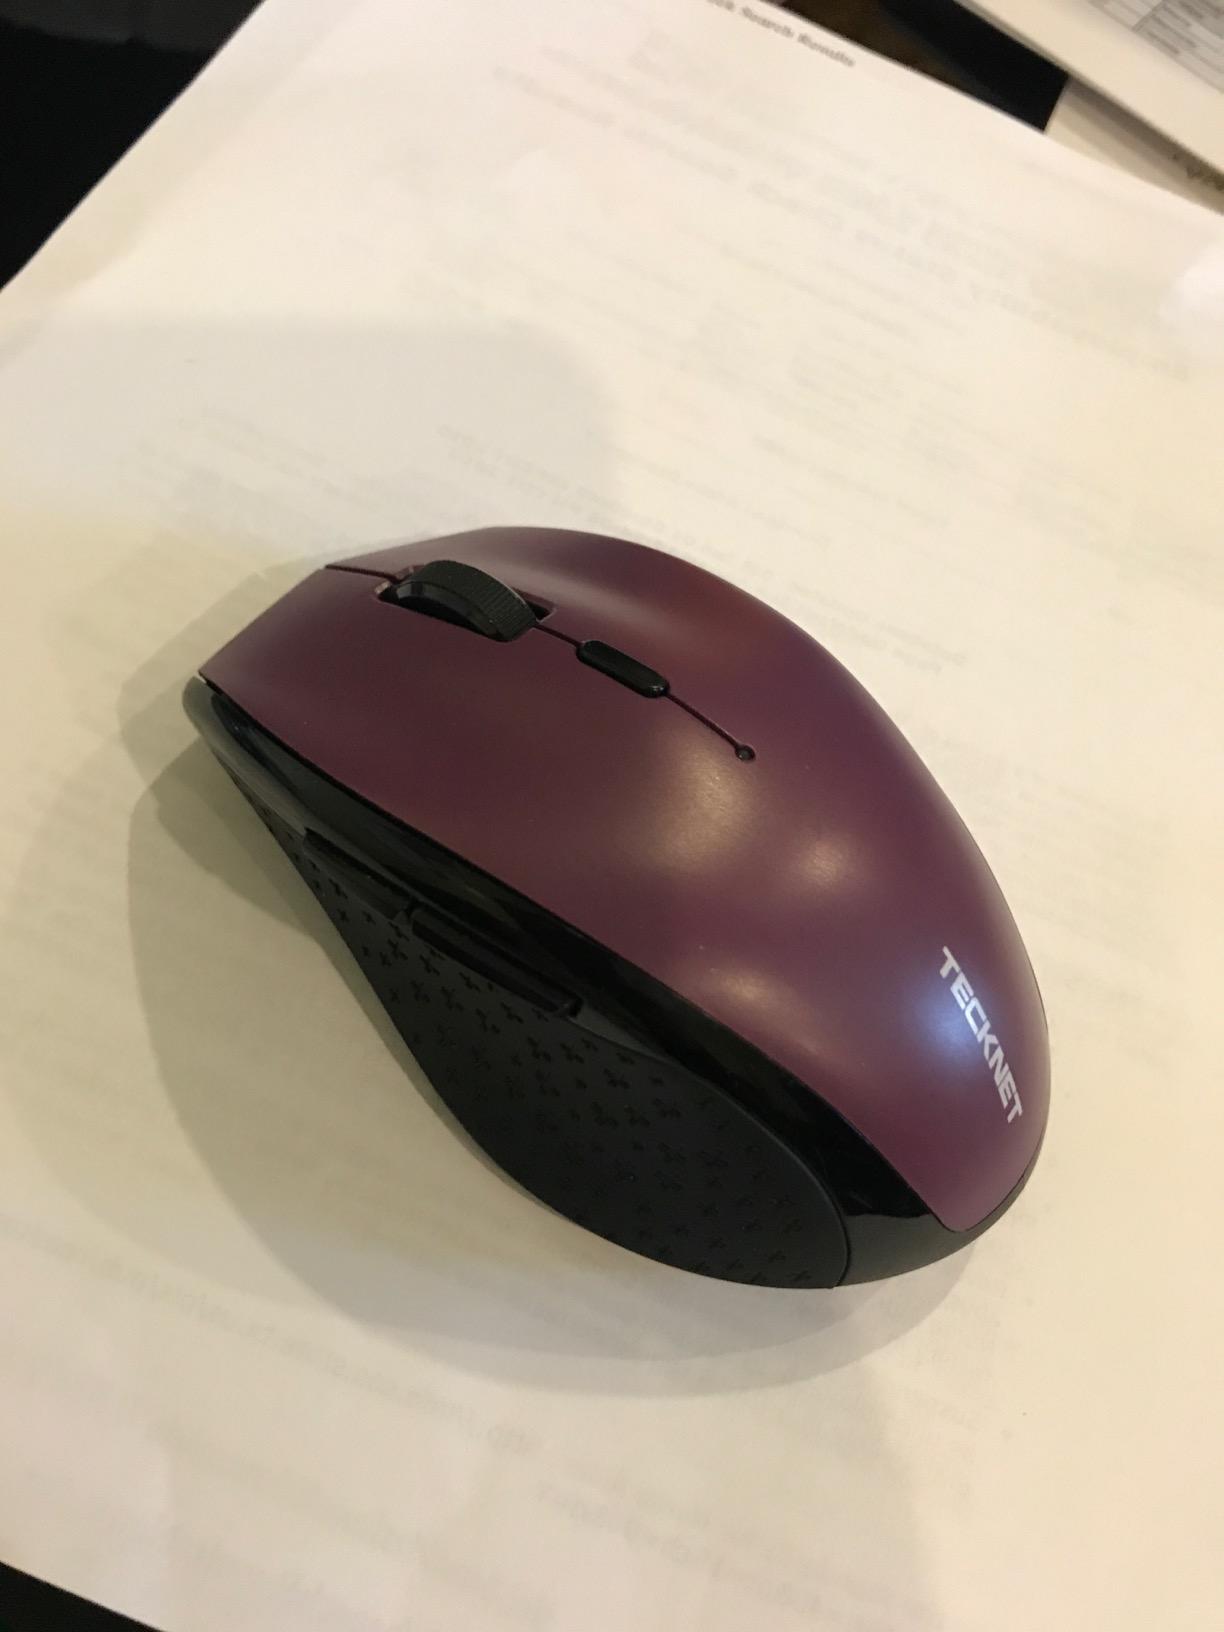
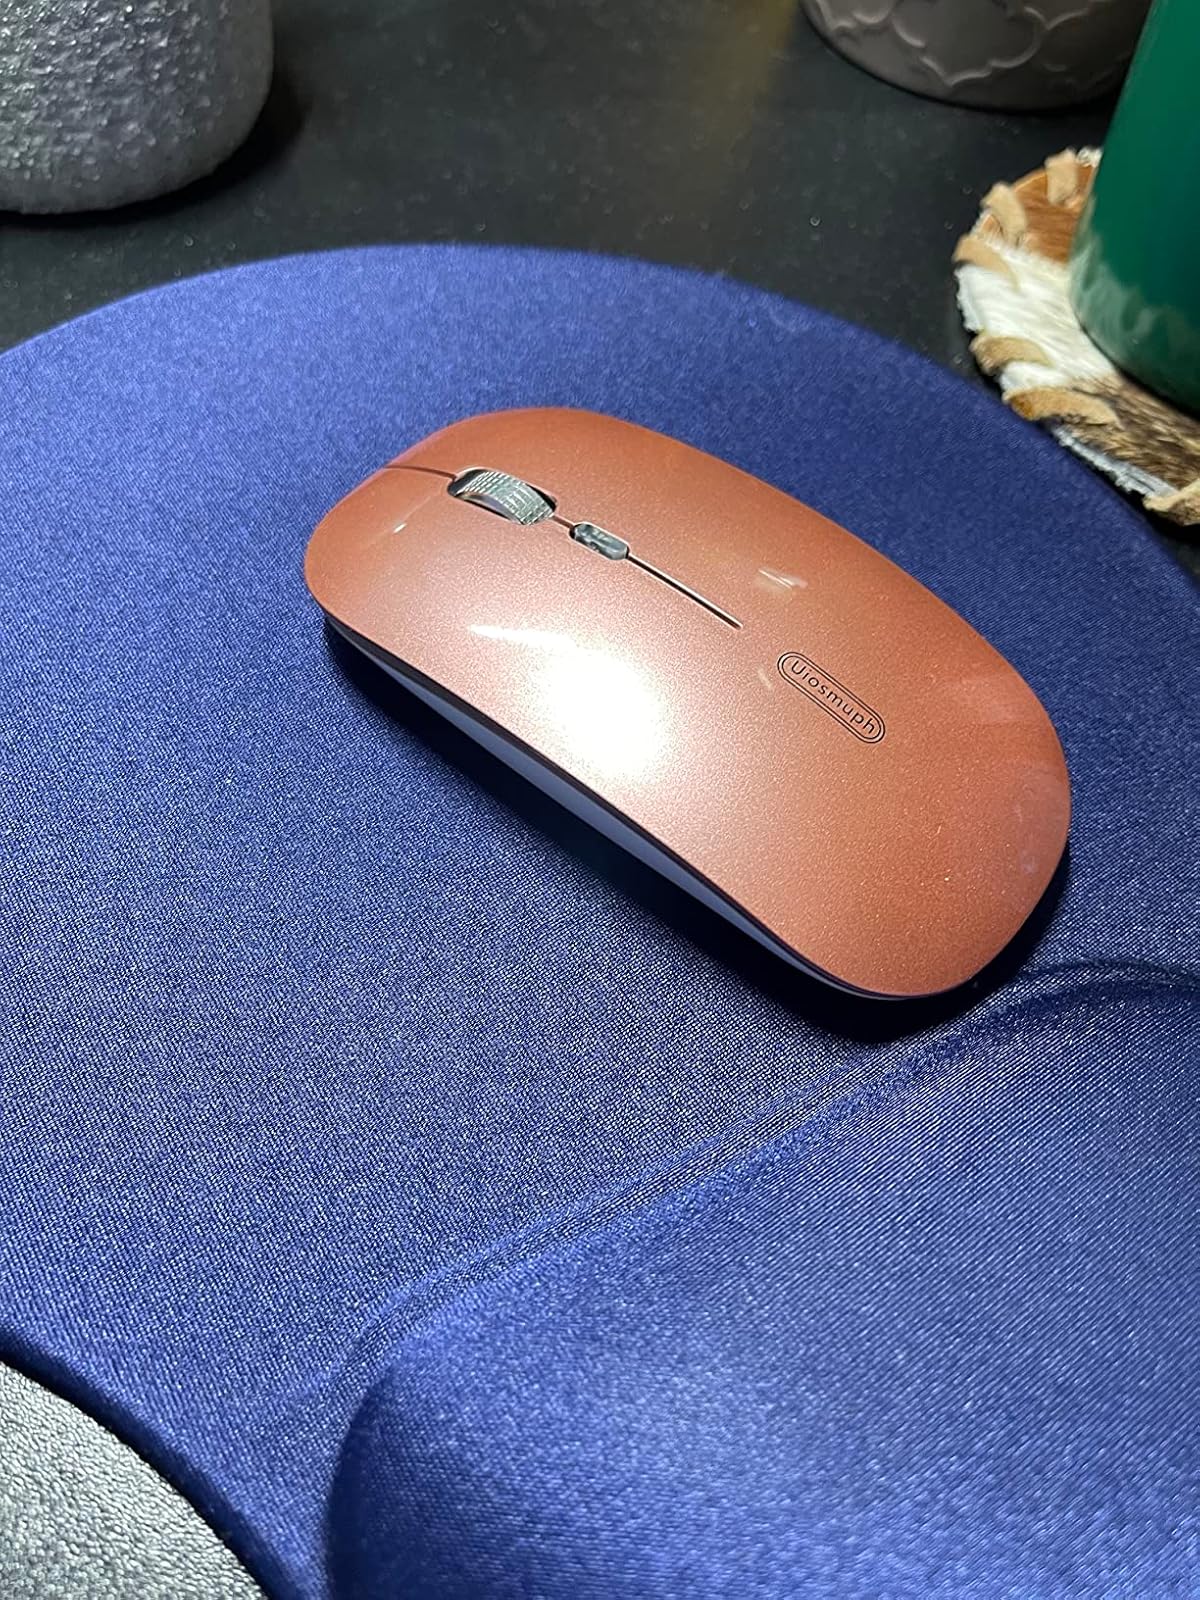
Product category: mouse
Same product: no